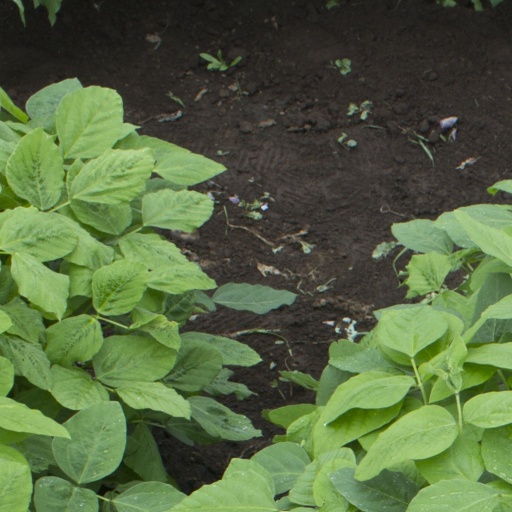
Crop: soybean